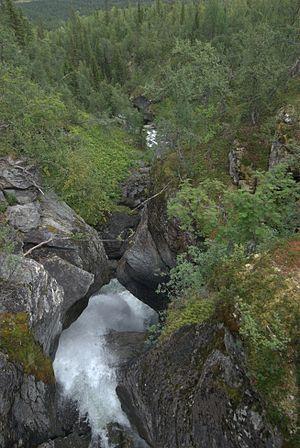
Kungsleden, mot suédois signifiant Voie Royale, est un sentier de trekking d'environ 425 km de longueur, au nord de la Suède.